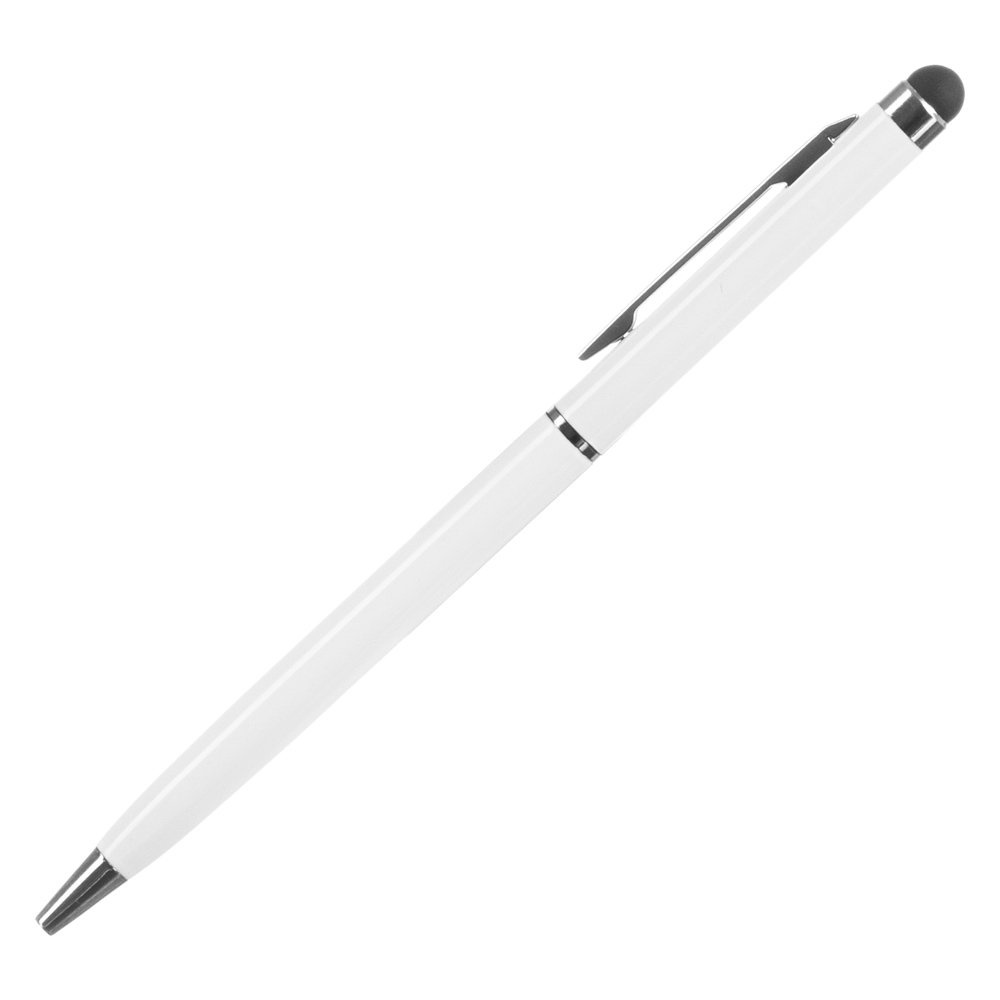
Touch Panel Stylus Pen voor Smartphones Tablets Notebooks wit
Elegante balpen met stylus voor touchscreens . Biedt een naadloze, penachtige schrijfervaring zonder krassen en vingerafdrukken . Perfect voor smartphones en tablets. Hij is licht van gewicht en heeft de ingebouwde pocketclip .
Brand: Hurtel
Category: Electronics > Electronics Accessories > Computer Accessories > Stylus Pens